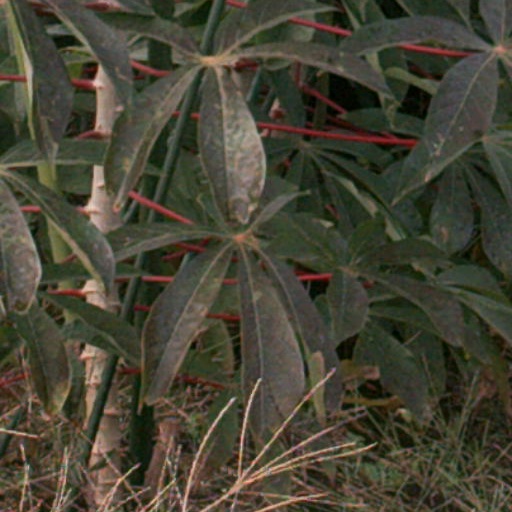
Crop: cassava